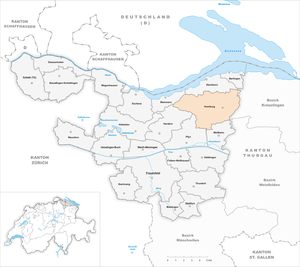
Homburg est une commune suisse du canton de Thurgovie, située dans le district de Frauenfeld.